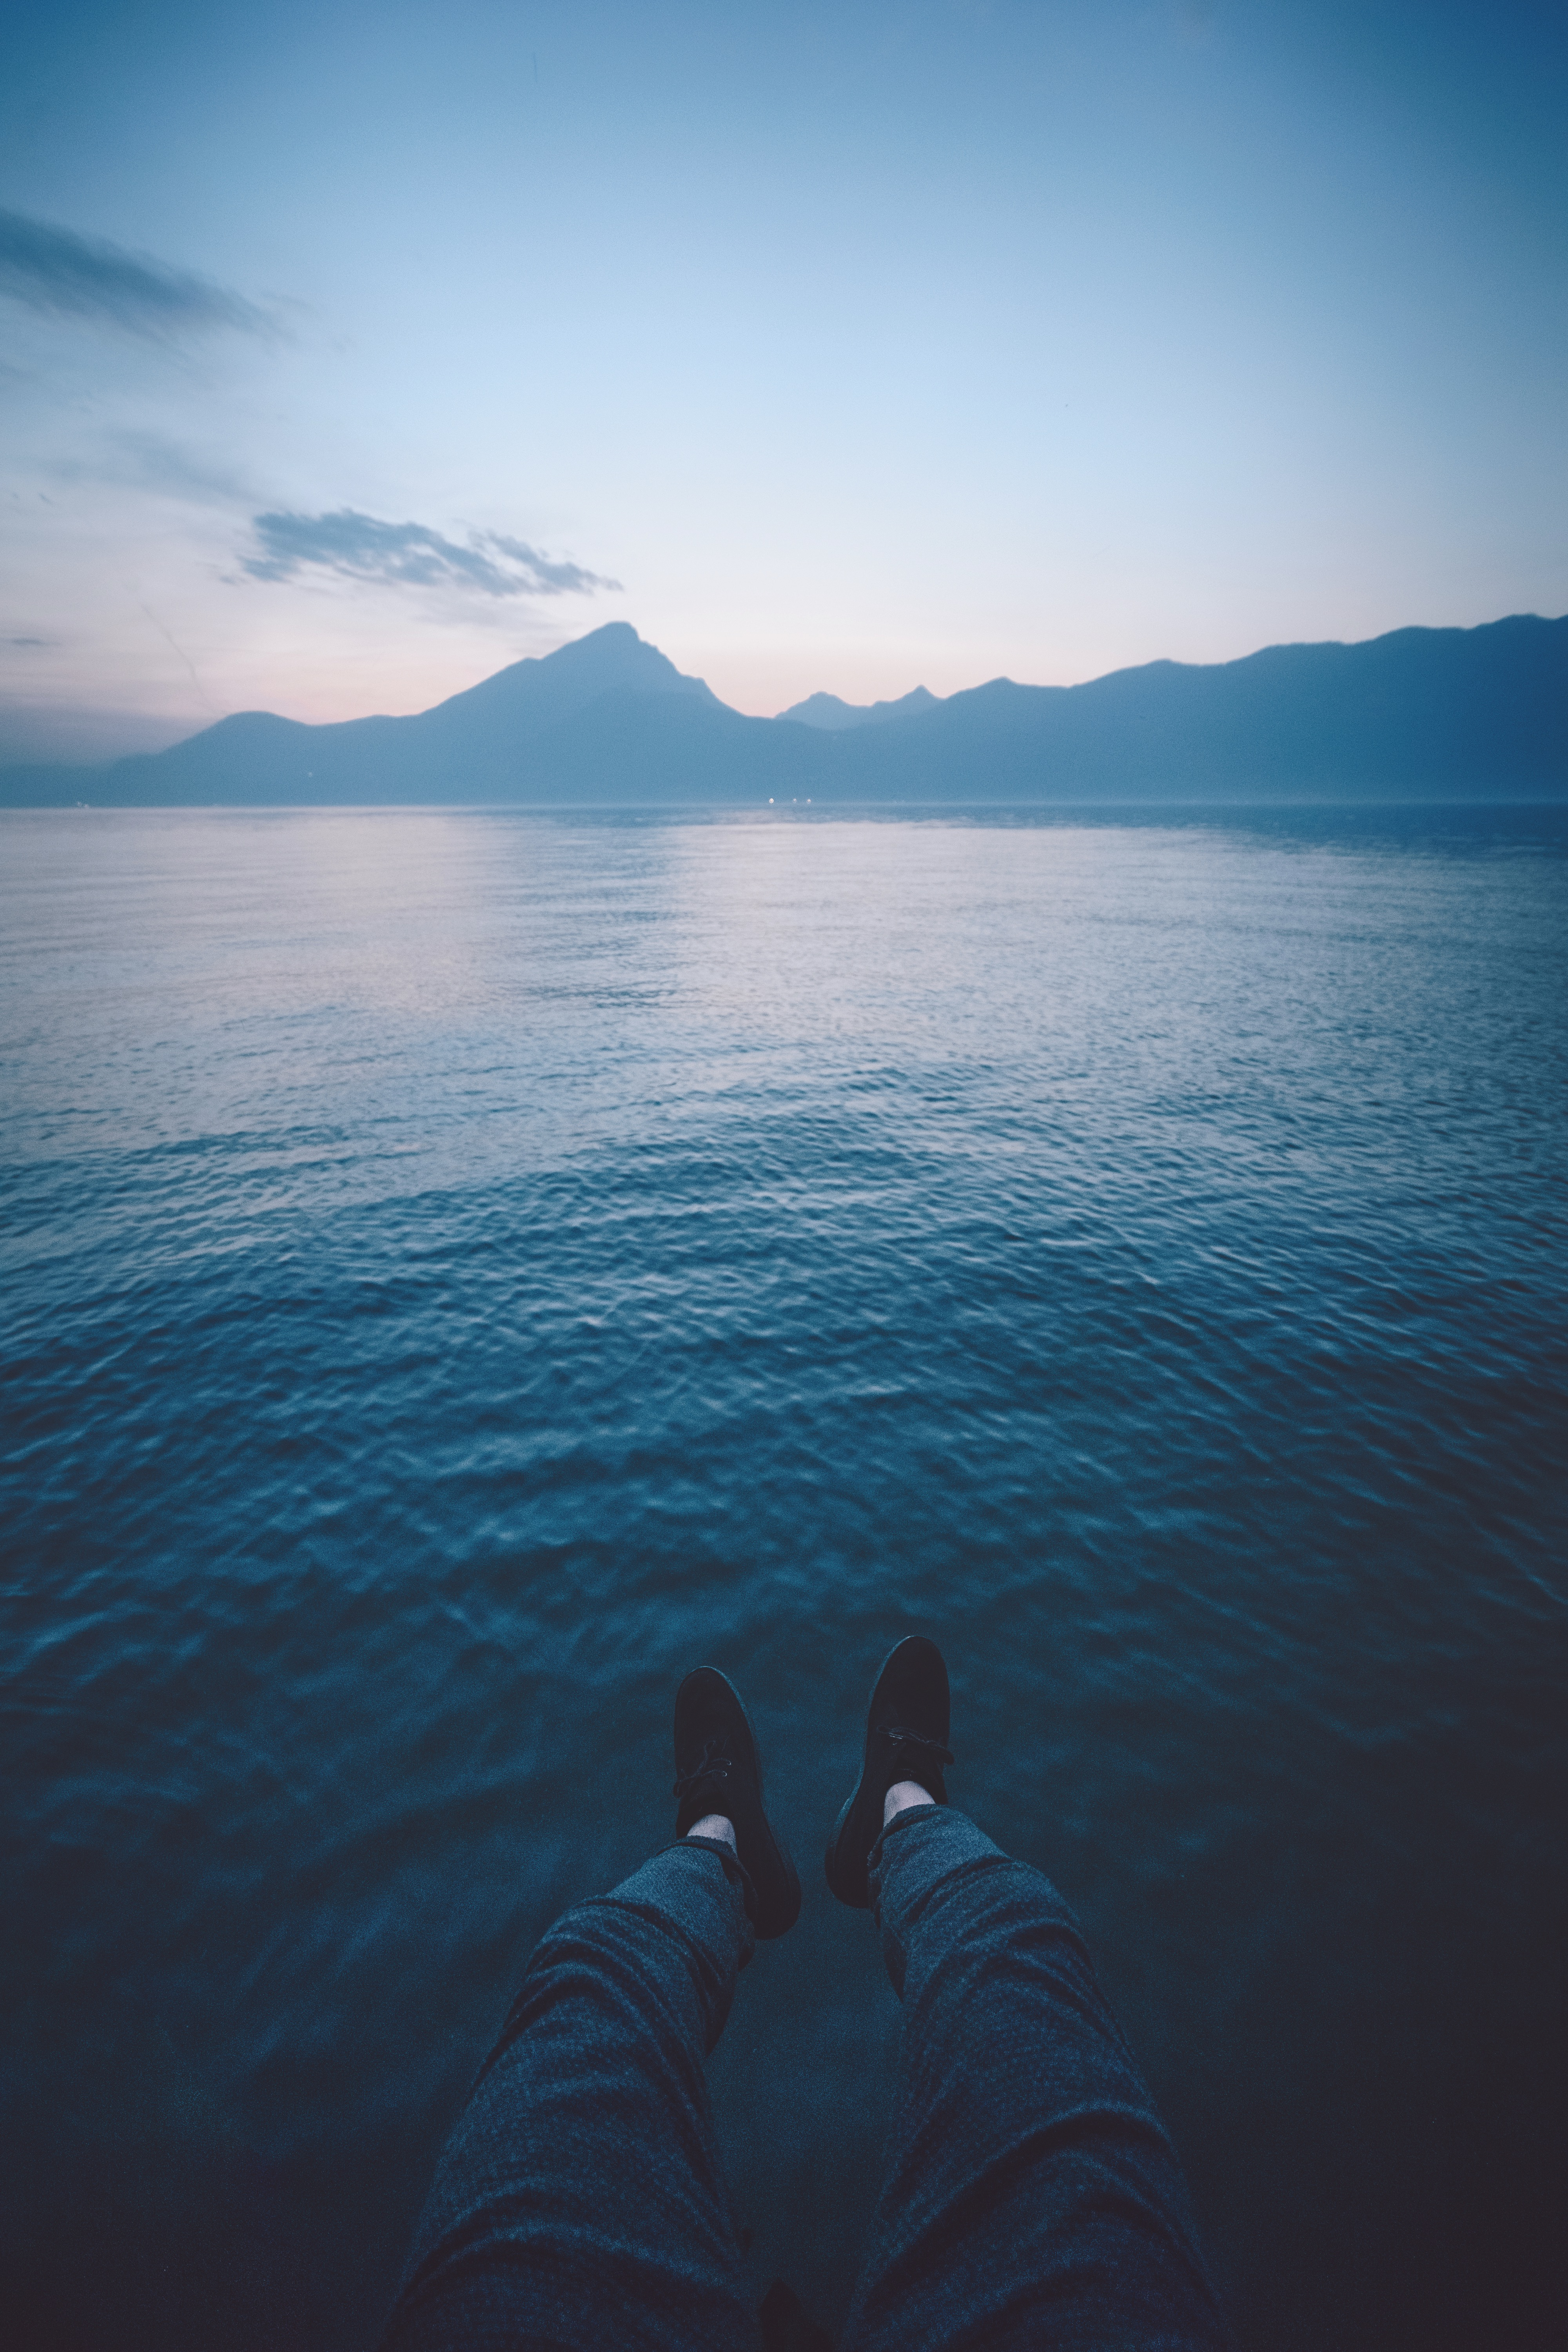
sea, coast, water, ocean, horizon, cloud, sunrise, sunset, sunlight, wave, feet, lake, dawn, dusk, reflection, bay, blue, arctic, body of water, atmospheric phenomenon